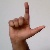
The image shows a hand gesture representing the letter 'L' in Indian Sign Language.